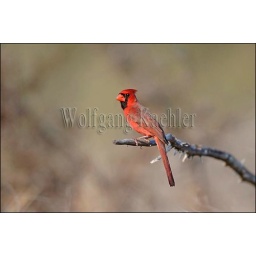
Usa, texas, hill country near hunt, northern cardinal, male in tree